CMLL World Welterweight Championship

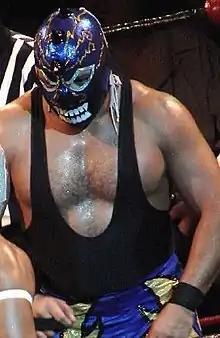
Masked wrestler Mephisto wearing a mask with a skull motif and horns

The championship is designated as a welterweight title, which means that the championship can officially only be competed for by wrestlers weighing between and . In the 20th century Mexican wrestling enforced the weight divisions more strictly, but in this century the rules have occasionally been ignored for some weight divisions. The heaviest welterweight champion on record is Olímpico who was announced as weighing , above the maximum weight limit. While the heavyweight championship is traditionally considered the most prestigious weight division in professional wrestling, CMLL places more emphasis on the lower weight divisions. All title matches promoted in Mexico take place under best two-out-of-three falls rules, while championship matches promoted in Japan follow the local custom, decided by a single fall.